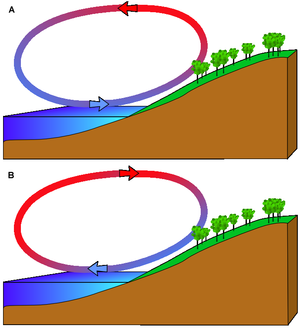
Søbrise
A: Søbrise B: Landbrise
En søbrise er en kølig svag vind, som på dage med klarere vejr blæser fra et vandområde og ind over land.